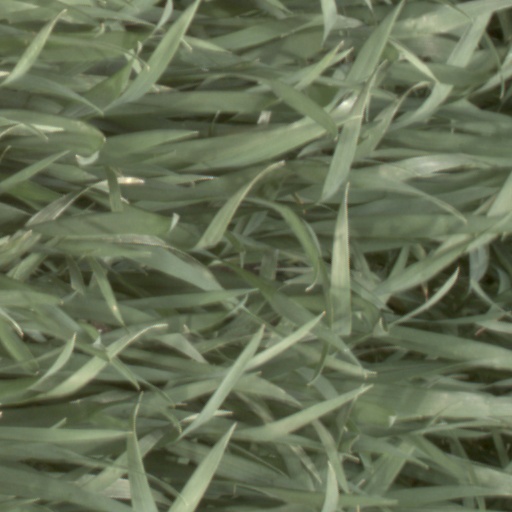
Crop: wheat